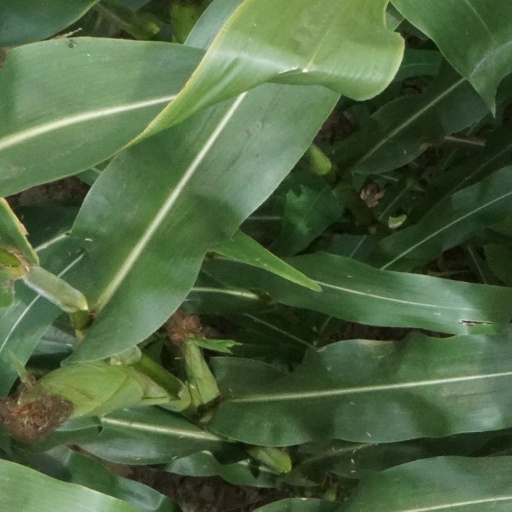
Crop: maize; corn